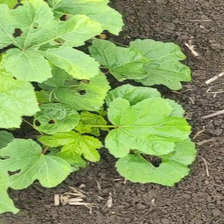
Weed species: Little_Mallow(Malva parviflora)